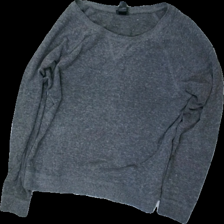
View: front
Type: Sweater
Category: Ladies
Brand: H&M
Colors: Grey
Material: 100% cotton
Cut: Regular, C-collar
Size: M
Season: All
Price range: <50
Recommended usage: Recycle